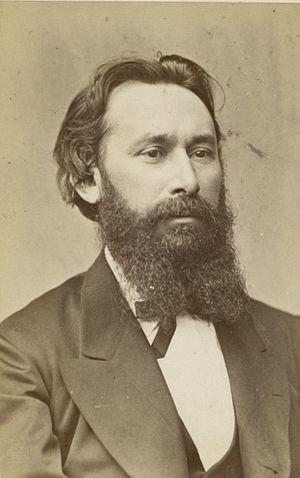
Julius Christian Stockhausen, né le 22 juillet 1826 à Paris et mort le 22 septembre 1906 à Francfort-sur-le-Main, est un baryton et professeur de chant allemand.